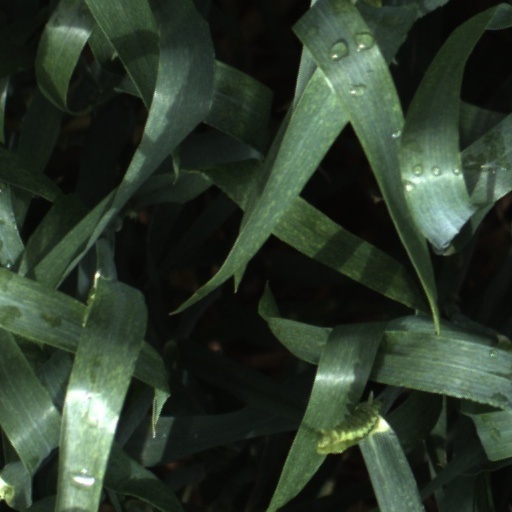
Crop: wheat